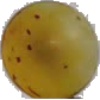
Label: white_grape